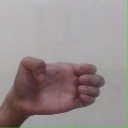
अक्षर: ख